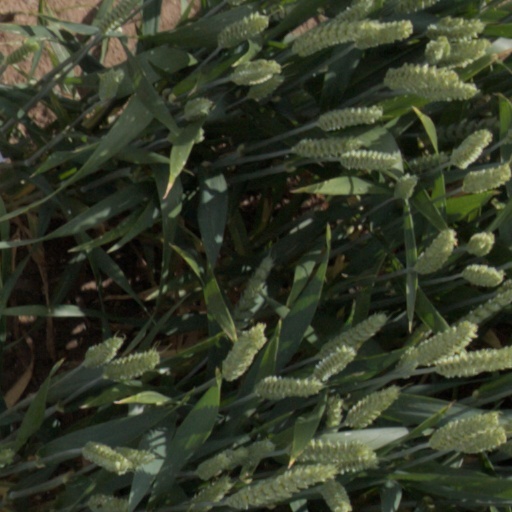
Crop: wheat